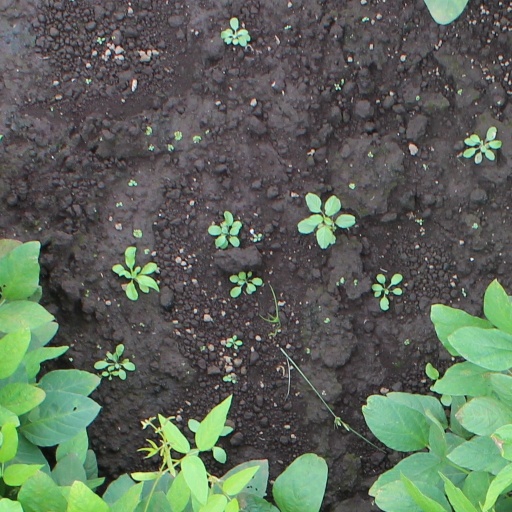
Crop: soybean